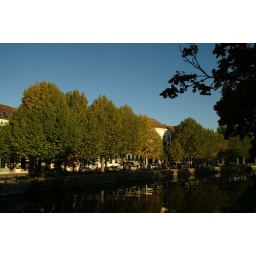
Trees and a blue sky by the water at the boudeloopark in Ghent